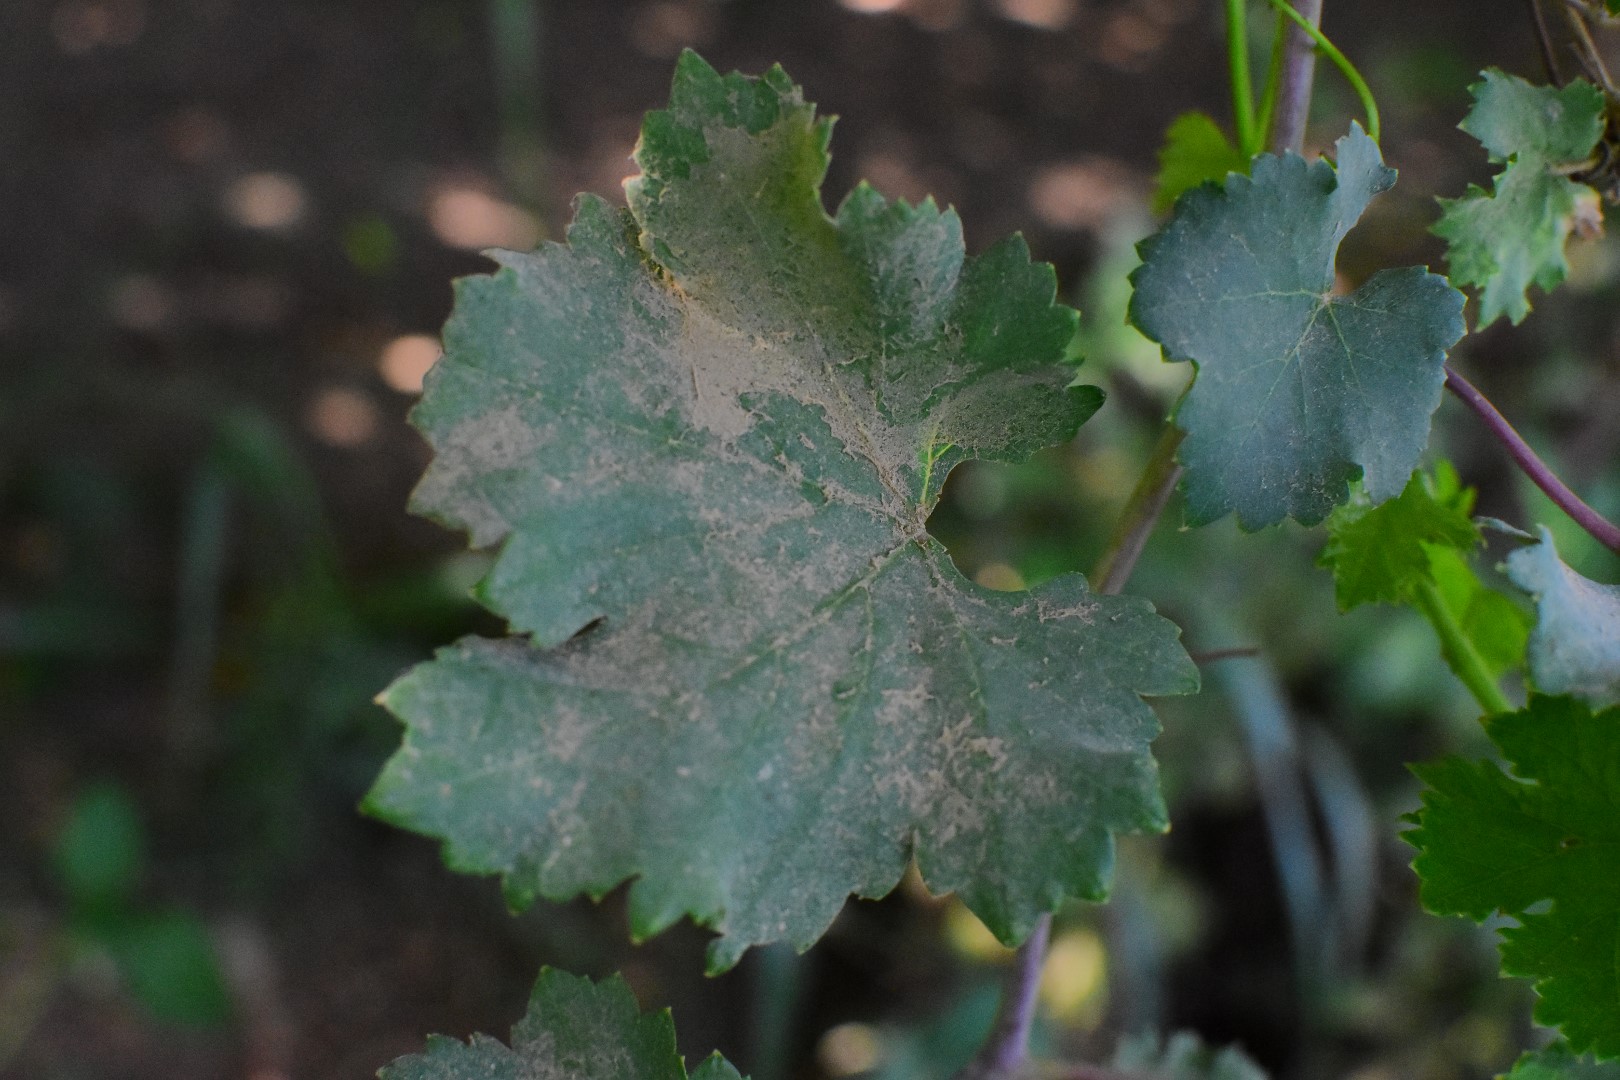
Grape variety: Deas Al-Annz